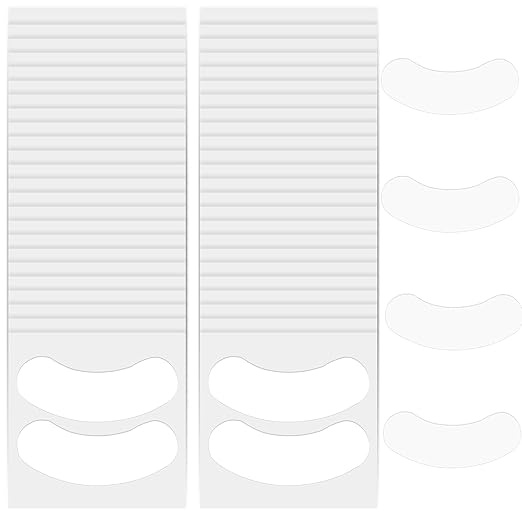
100 PCS Foam Eye Pads Lash Extensions, Under Eye Pads for Lash Extensions Eyelash Pads Sticky Lash Eye Pads Lint Free Lash Lift Pads Professional Eye Makeup Pads for Eyelash Extensions Beauty Supplies
Brand: Lanijam
About This SUFFICIENT QUANTITY: You will receive 100 pieces of lash eye pads, which are enough for your daily use, or you can share them with your family and friends to enjoy the fun of makeup together HIGH-QUALITY MATERIALS: Our eyelash pads can be used for a long time without frequent replacement. It does not contain gel, has a soft texture, is light and breathable, and is convenient for us to store for a long time HIGH FIT: The under eye pads usually have a certain degree of elasticity and flexibility, and can be adjusted according to different eye contours to ensure a close fit without displacement CONVENIENT OPERATION: The foam makeup eye patch only needs to be easily torn open the package and directly applied to the eyes, without the need for tedious pre-processing steps, which greatly saves your precious time SUITABLE FOR MOST EYE SHAPES: The design curvature and size of our lash lift pads are carefully designed and adjusted to suit various eye shapes to ensure that every customer can get the best results Overview Color : White Brand : FdcLixuvol Material : Polyester Item dimensions L x W x H : 1.97 x 0.63 x 0.04 inches Item Form : Individual
Category: Health & Beauty > Personal Care > Cosmetics > Cosmetic Tools > Makeup Tools > False Eyelash Accessories > False Eyelash Adhesive